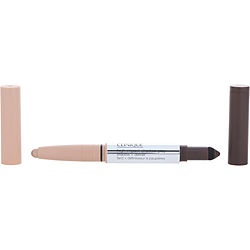
Clinique High Impact Shadow Play Shadow + Definer - Cafe Au Lait --1.9g/0.067oz By Clinique
High impact shadow play shadow + definer - cafe au lait --1.9g/0.067oz design house: clinique year introduced: 2014 fragrance notes: ginger, suede, leather, musk,saffron
Brand: Clinique
Category: Health & Beauty > Personal Care > Cosmetics > Makeup > Eye Makeup > Eye Shadows